Box crib

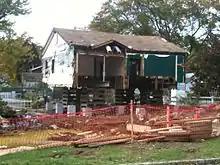
A house is supported by box cribs while new foundation is being constructed as part of a house lifting process.

A box crib or cribbing is a temporary wooden structure used to support heavy objects during construction, relocation, vehicle extrication and urban search and rescue. It is commonly used to secure overturned motor vehicles, and debris within collapsed buildings. Cribbing is often used in conjunction with other stabilization equipment, such as pneumatic or hydraulic shoring. Cribbing is also used in sub-surface mining as a roof support. Cribbing has largely been replaced by hydraulic shoring in modern mining applications.